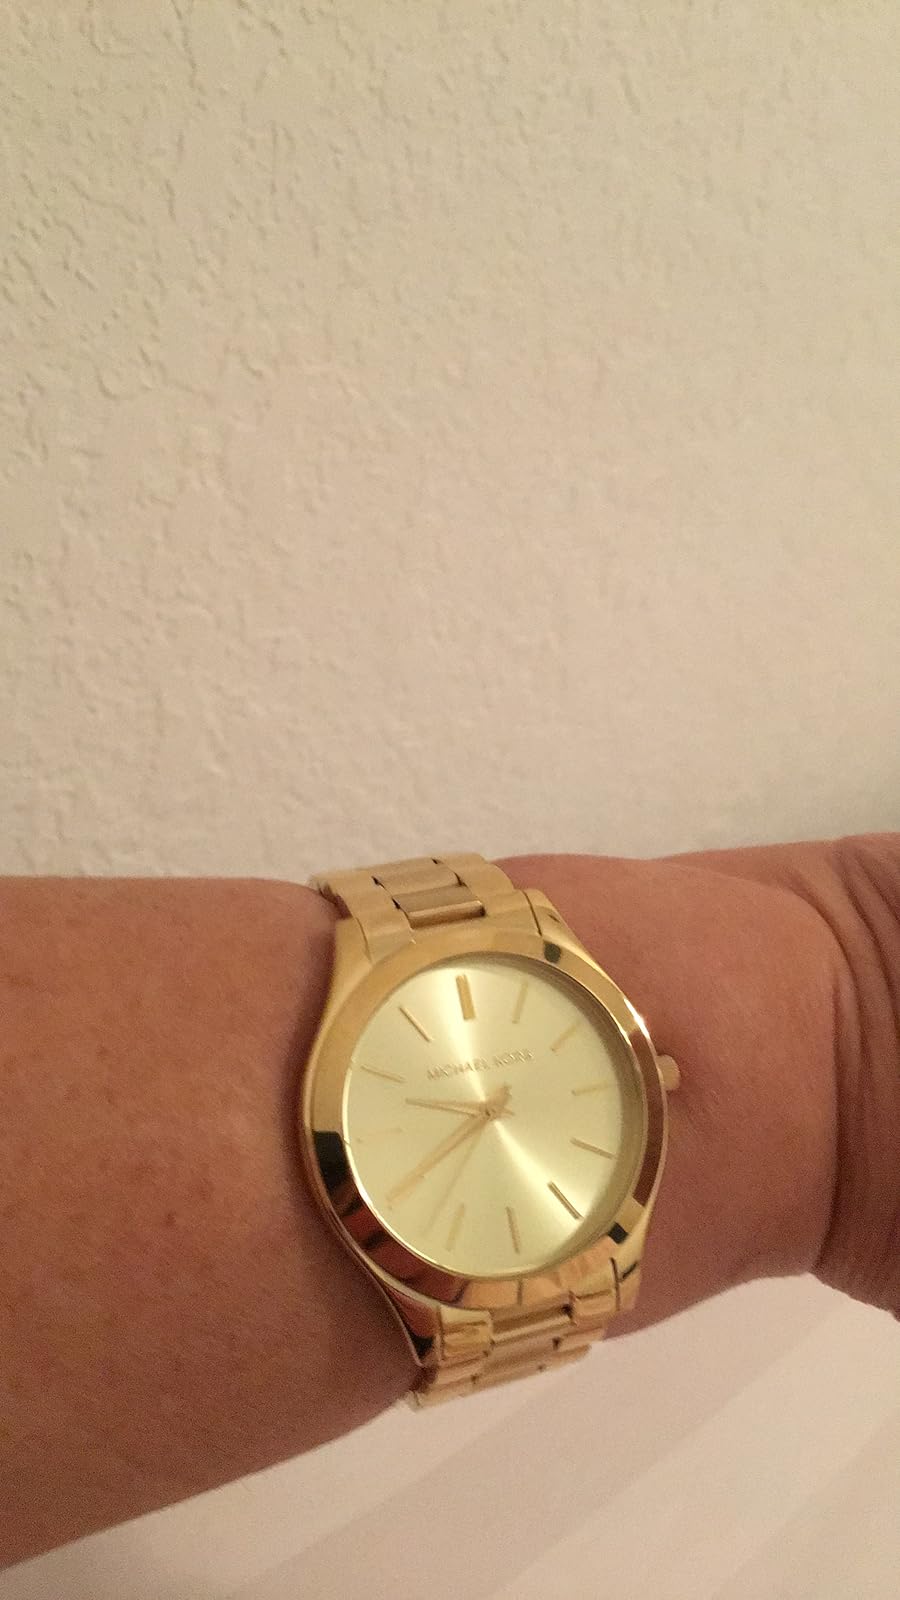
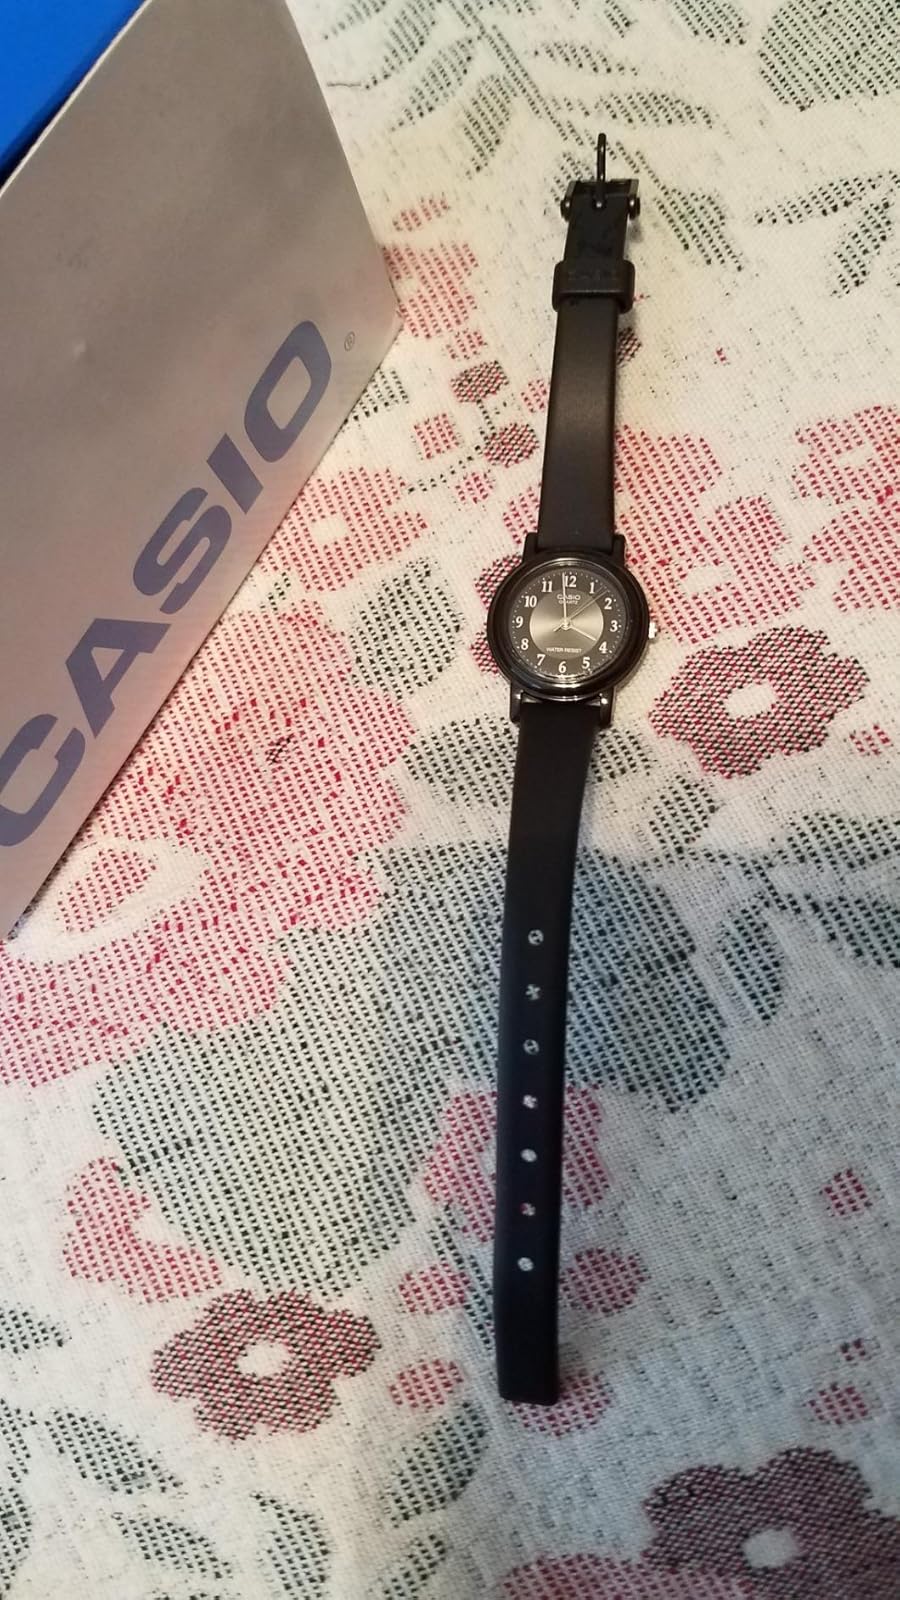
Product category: accessories_watch
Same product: no